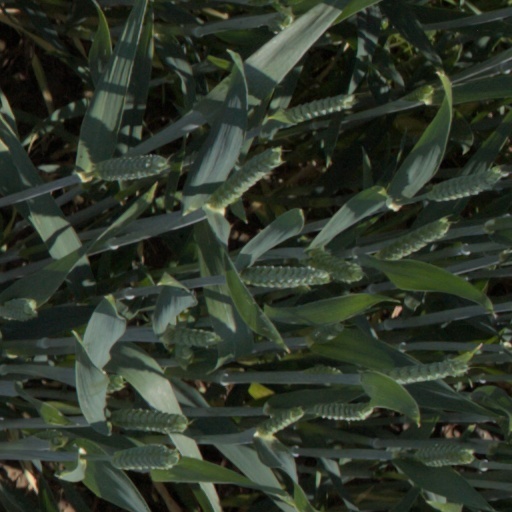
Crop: wheat